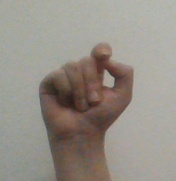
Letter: fa